Ramlila Maidan

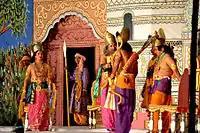
A scene from annual Ramlila at Ramlila Maidan, New Delhi, 2012

In 1961, then prime minister Jawaharlal Nehru held a public gathering welcoming Queen Elizabeth II during her state visit to India. On Republic Day, 1963 after India's defeat in Indo-China war, Lata Mangeshkar sang the patriotic song, "Aye Mere Watan Ke Logo" in the presence of Nehru. Two years later in 1965, at public gathering here, then prime minister Lal Bahadur Shastri gave his slogan Jai Jawan Jai Kisan.